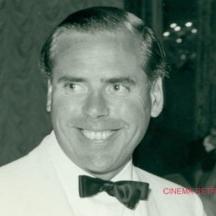
Age: 32